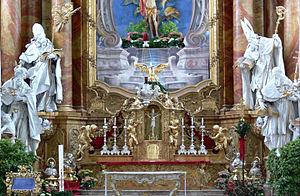
Depuis le XVIᵉ siècle, l'historiographie moderne appelle Pères de l'Église des auteurs ecclésiastiques, généralement des évêques, dont les écrits, les actes et l'exemple moral, ont contribué à établir et à défendre la doctrine chrétienne. Ils ont exercé une influence considérable sur de multiples aspects de la doctrine chrétienne qui restent « modelés jusqu'à ce jour par l’exégèse patristique ».
Ambroise de Milan ou Aurelius Ambrosius ou saint Ambroise, né à Trèves vers 340 et mort le 4 avril 397, est évêque de Milan de 374 à 397. Docteur de l'Église, il est l'un des quatre Pères de l'Église d'Occident, avec saint Augustin, saint Jérôme de Stridon et saint Grégoire le Grand.